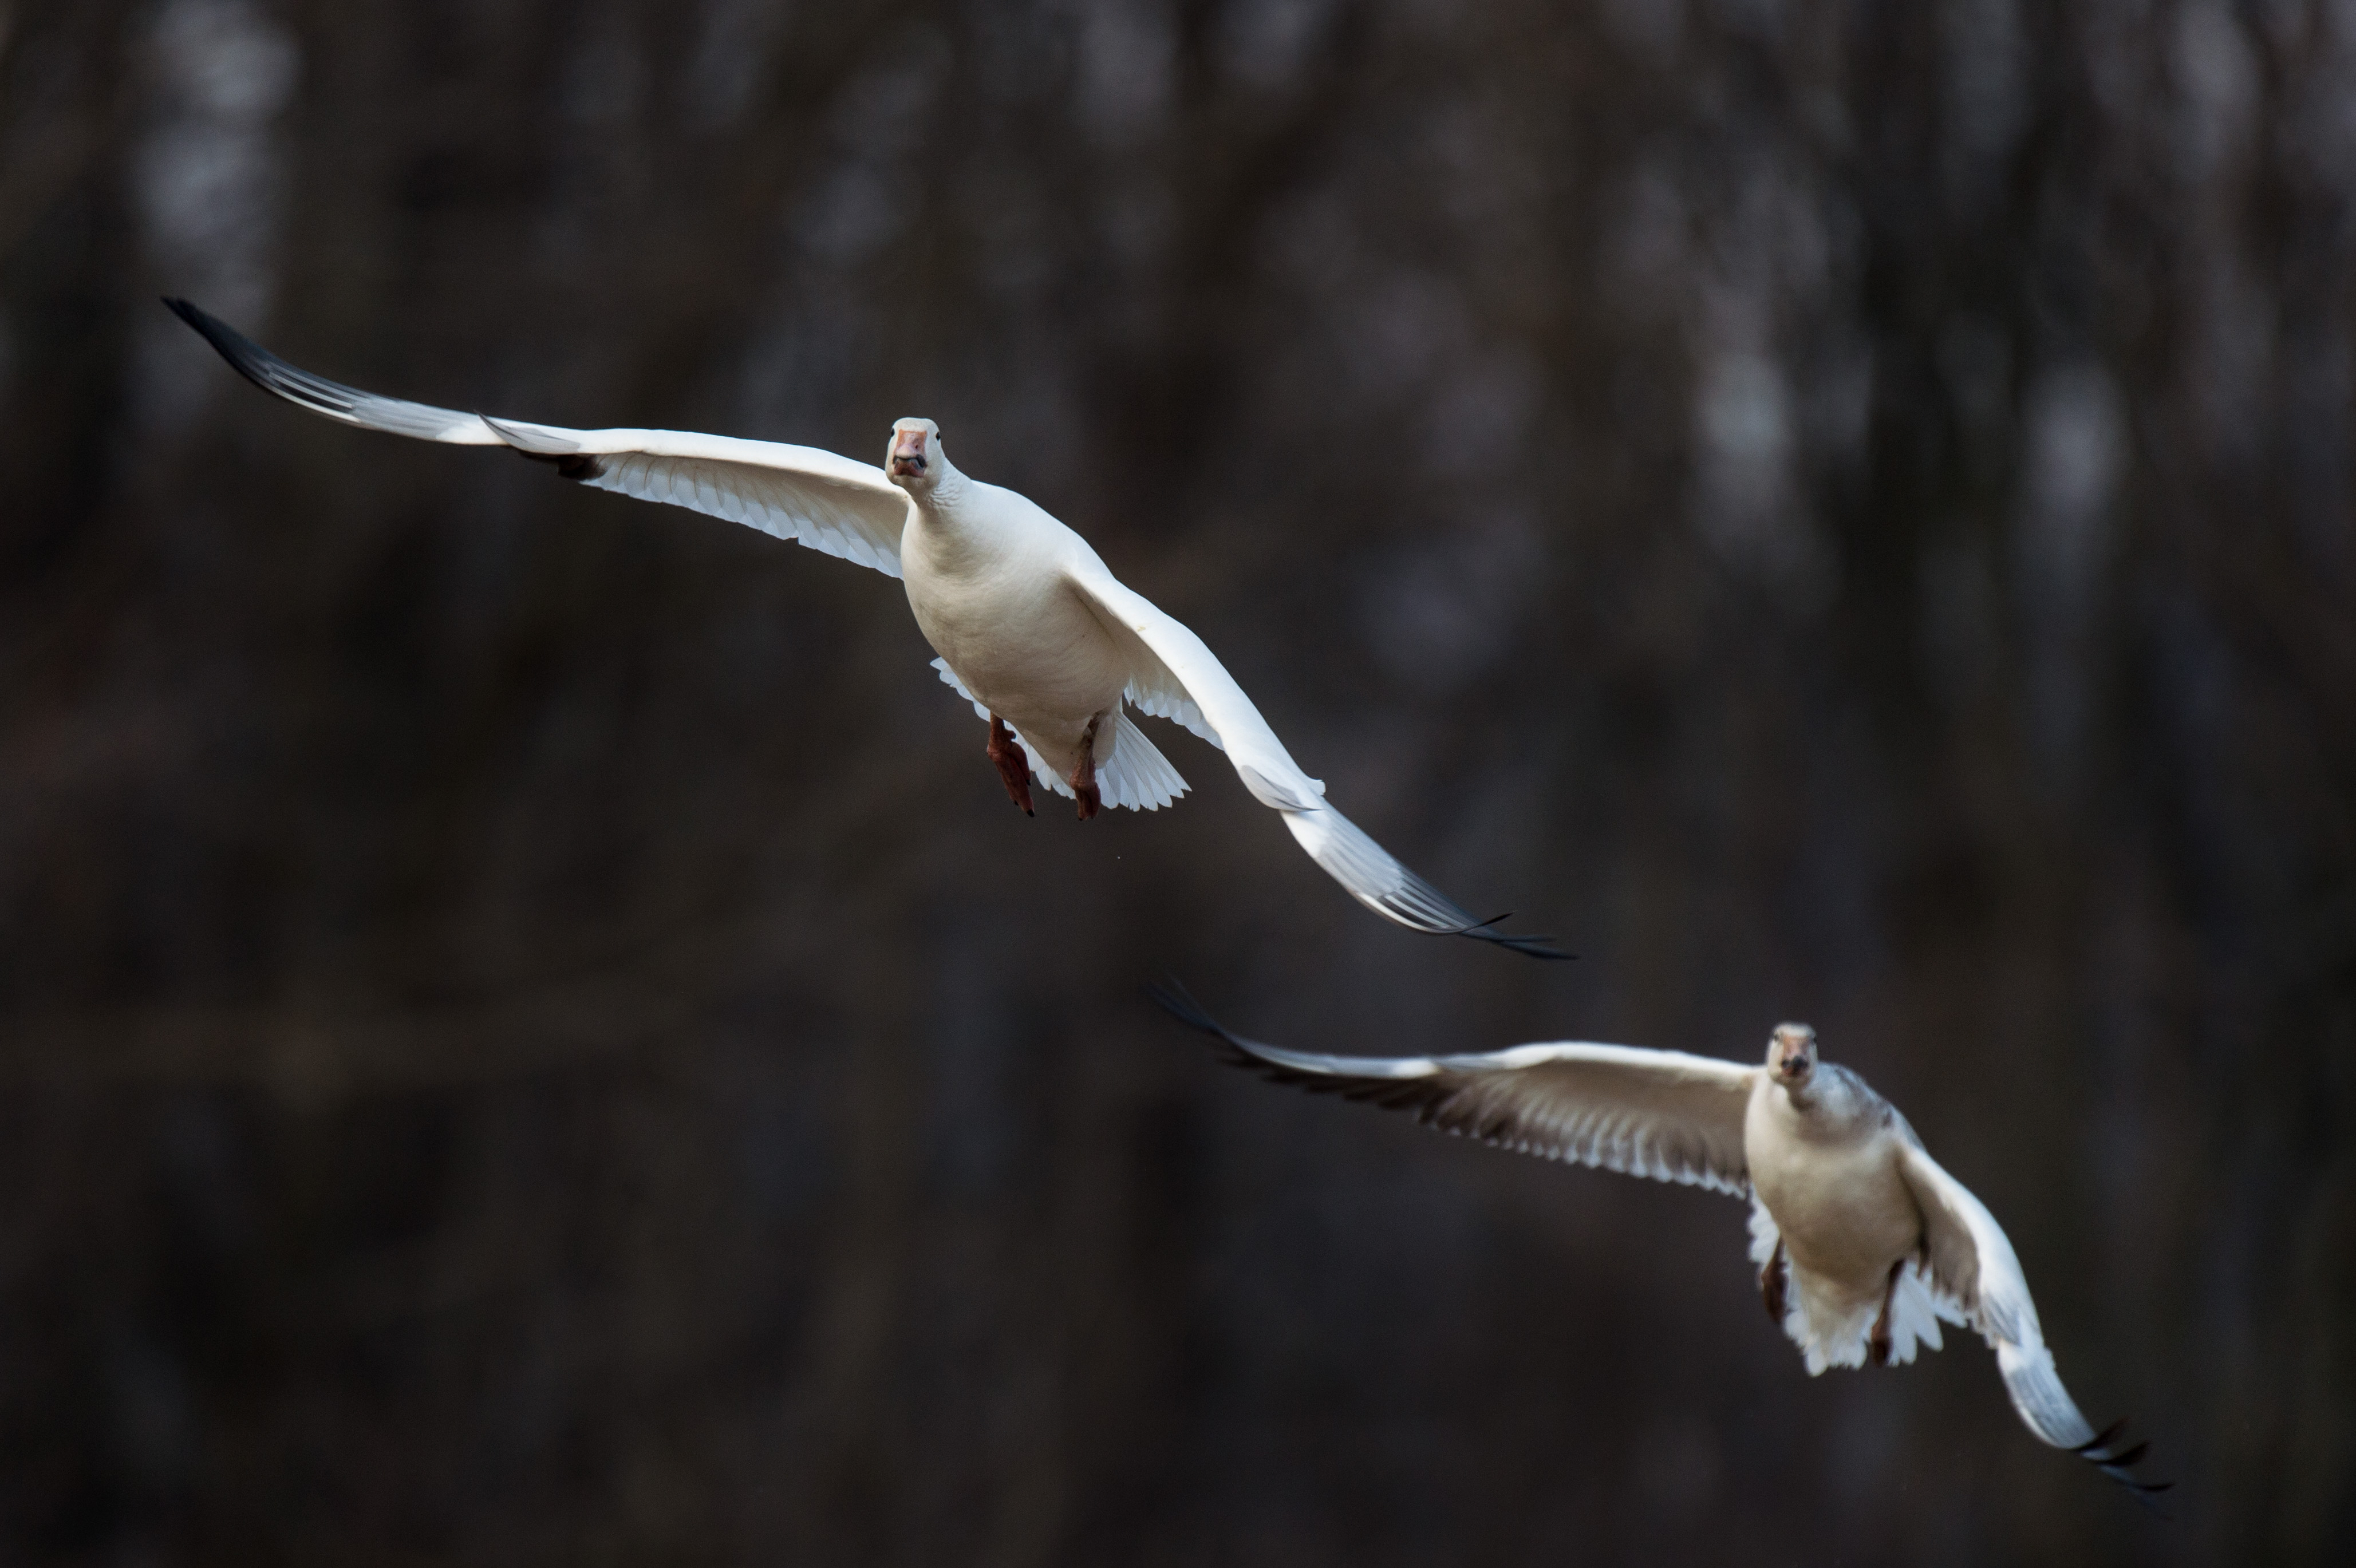
bird, wing, seabird, wildlife, beak, fauna, vertebrate, egret, heron, water bird, shorebird, great egret, charadriiformes